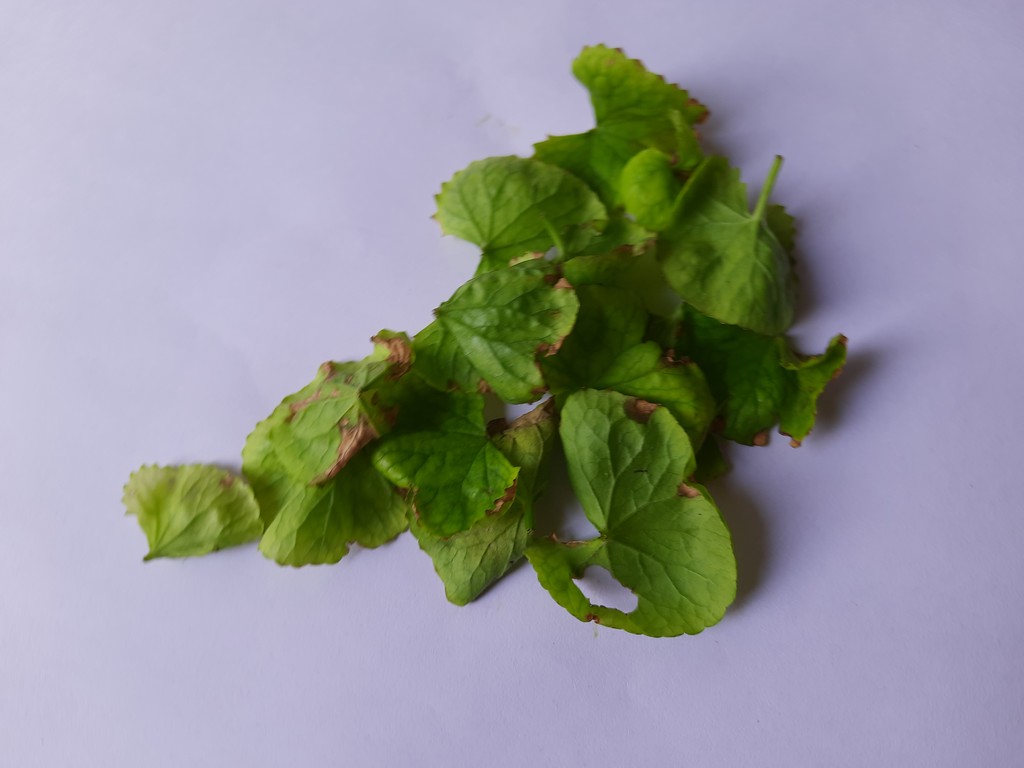
Label: Unhealthy